Dany Bahar

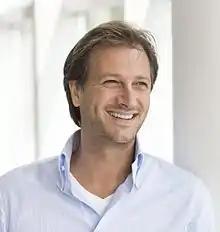

Dany Taner Bahar is a Turkish-born Swiss business executive and the founder of luxury automotive retailer ARES. His involvement in the automotive and motorsports industries began at Red Bull, where between 2003 and 2007 he led the launch of the Formula One teams Red Bull Racing and Scuderia Toro Rosso. From 2007 to 2009 he was Senior Vice President Commercial and Brand at Ferrari, after which he became CEO of Group Lotus, a term which ended in 2012 after the parent company was taken over. In 2012 he founded ARES, an Italian company modifying high-performance cars.